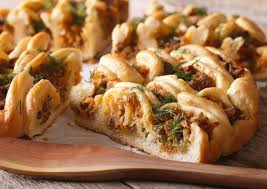
Yemek: borek